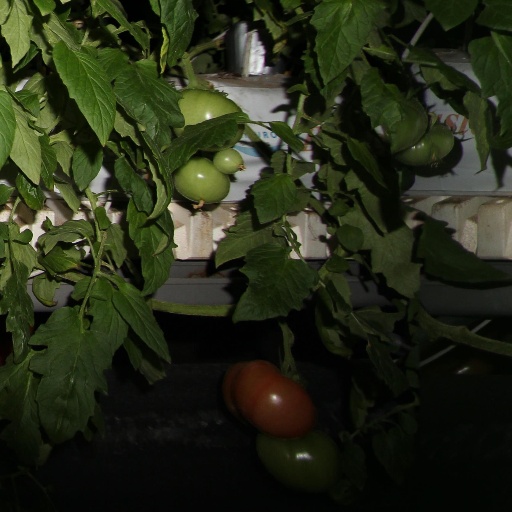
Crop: tomato